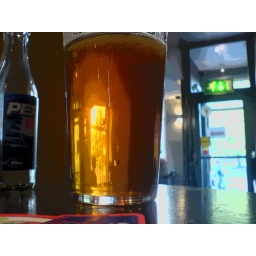
Beer in the sand bar